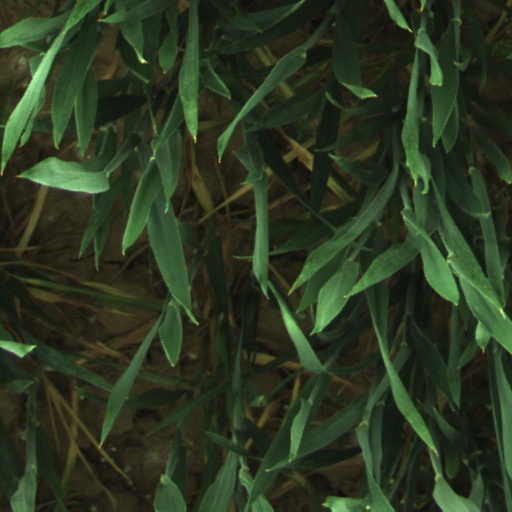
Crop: wheat